Chios

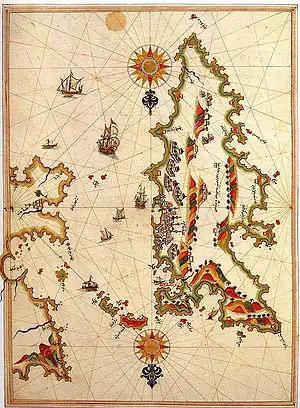
16th-century detailed map of Chios by Piri Reis

The ancient writer Pausanias tells us that the poet Ion of Chios believed the island received its name from "Chios", the son of Poseidon by a nymph of the island, who was born amidst snowfall ( 'snow'). Other ancient authors attributed the name to a nymph called Chione. Known as Ophioussa ('snake island') and Pityoussa ('pine-tree island') in antiquity, during the later Middle Ages the island was ruled by a number of non-Greek powers and was known as (Genoese), (Italian) and ( in Ottoman Turkish). The capital during that time was Kastron ('castle').